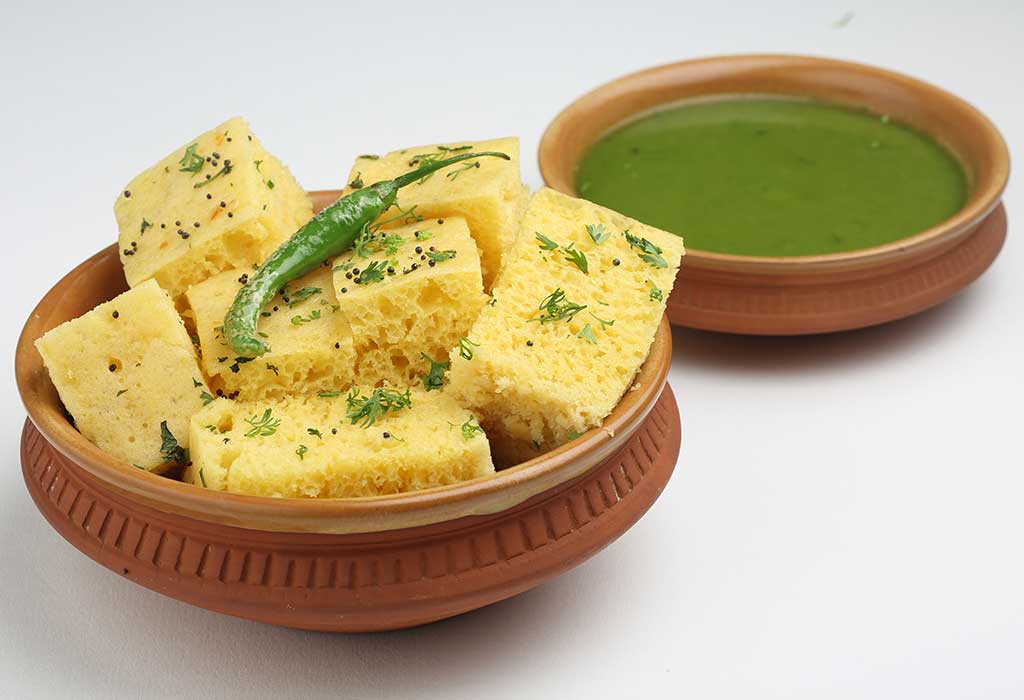
Dish: dhokla